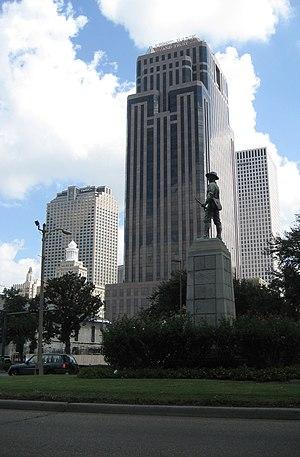
La First Bank and Trust Tower appelée aussi LL&E Tower est un gratte-ciel de 147 mètres de hauteur construit à La Nouvelle-Orléans en Louisiane aux États-Unis en 1987.